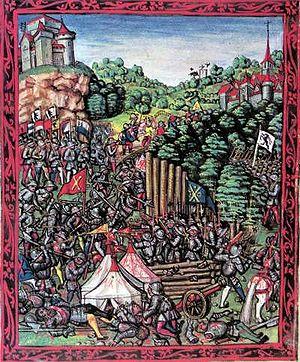
La bataille de Frastanz est un épisode de la guerre de Souabe entre les Confédérés suisses et les forces de Maximilien Iᵉʳ le 20 avril 1499. La bataille fut une victoire pour les Suisses.